Real-time polymerase chain reaction

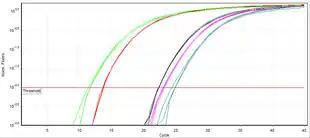
SYBR Green fluorescence chart produced in real-time PCR

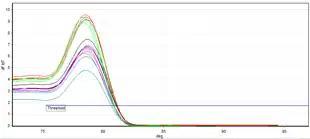
Melting curve produced at the end of real-time PCR

A real-time polymerase chain reaction (real-time PCR, or qPCR when used quantitatively) is a laboratory technique of molecular biology based on the polymerase chain reaction (PCR). It monitors the amplification of a targeted DNA molecule during the PCR (i.e., in real time), not at its end, as in conventional PCR. Real-time PCR can be used quantitatively and semi-quantitatively (i.e., above/below a certain amount of DNA molecules).